First Lady of the Bedchamber

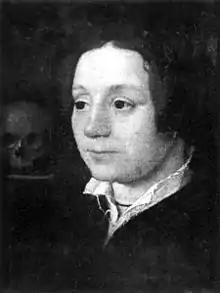
Portrait of "Kat" Ashley by an unknown artist. Collection of Lord Hastings

In British Royal Households, First Lady of the Bedchamber is the title of the highest of the ladies of the bedchamber, those holding the official position of personal attendants on a queen or princess. The title had its equivalent in several European royal courts. The position is traditionally held by a female member of a noble family.